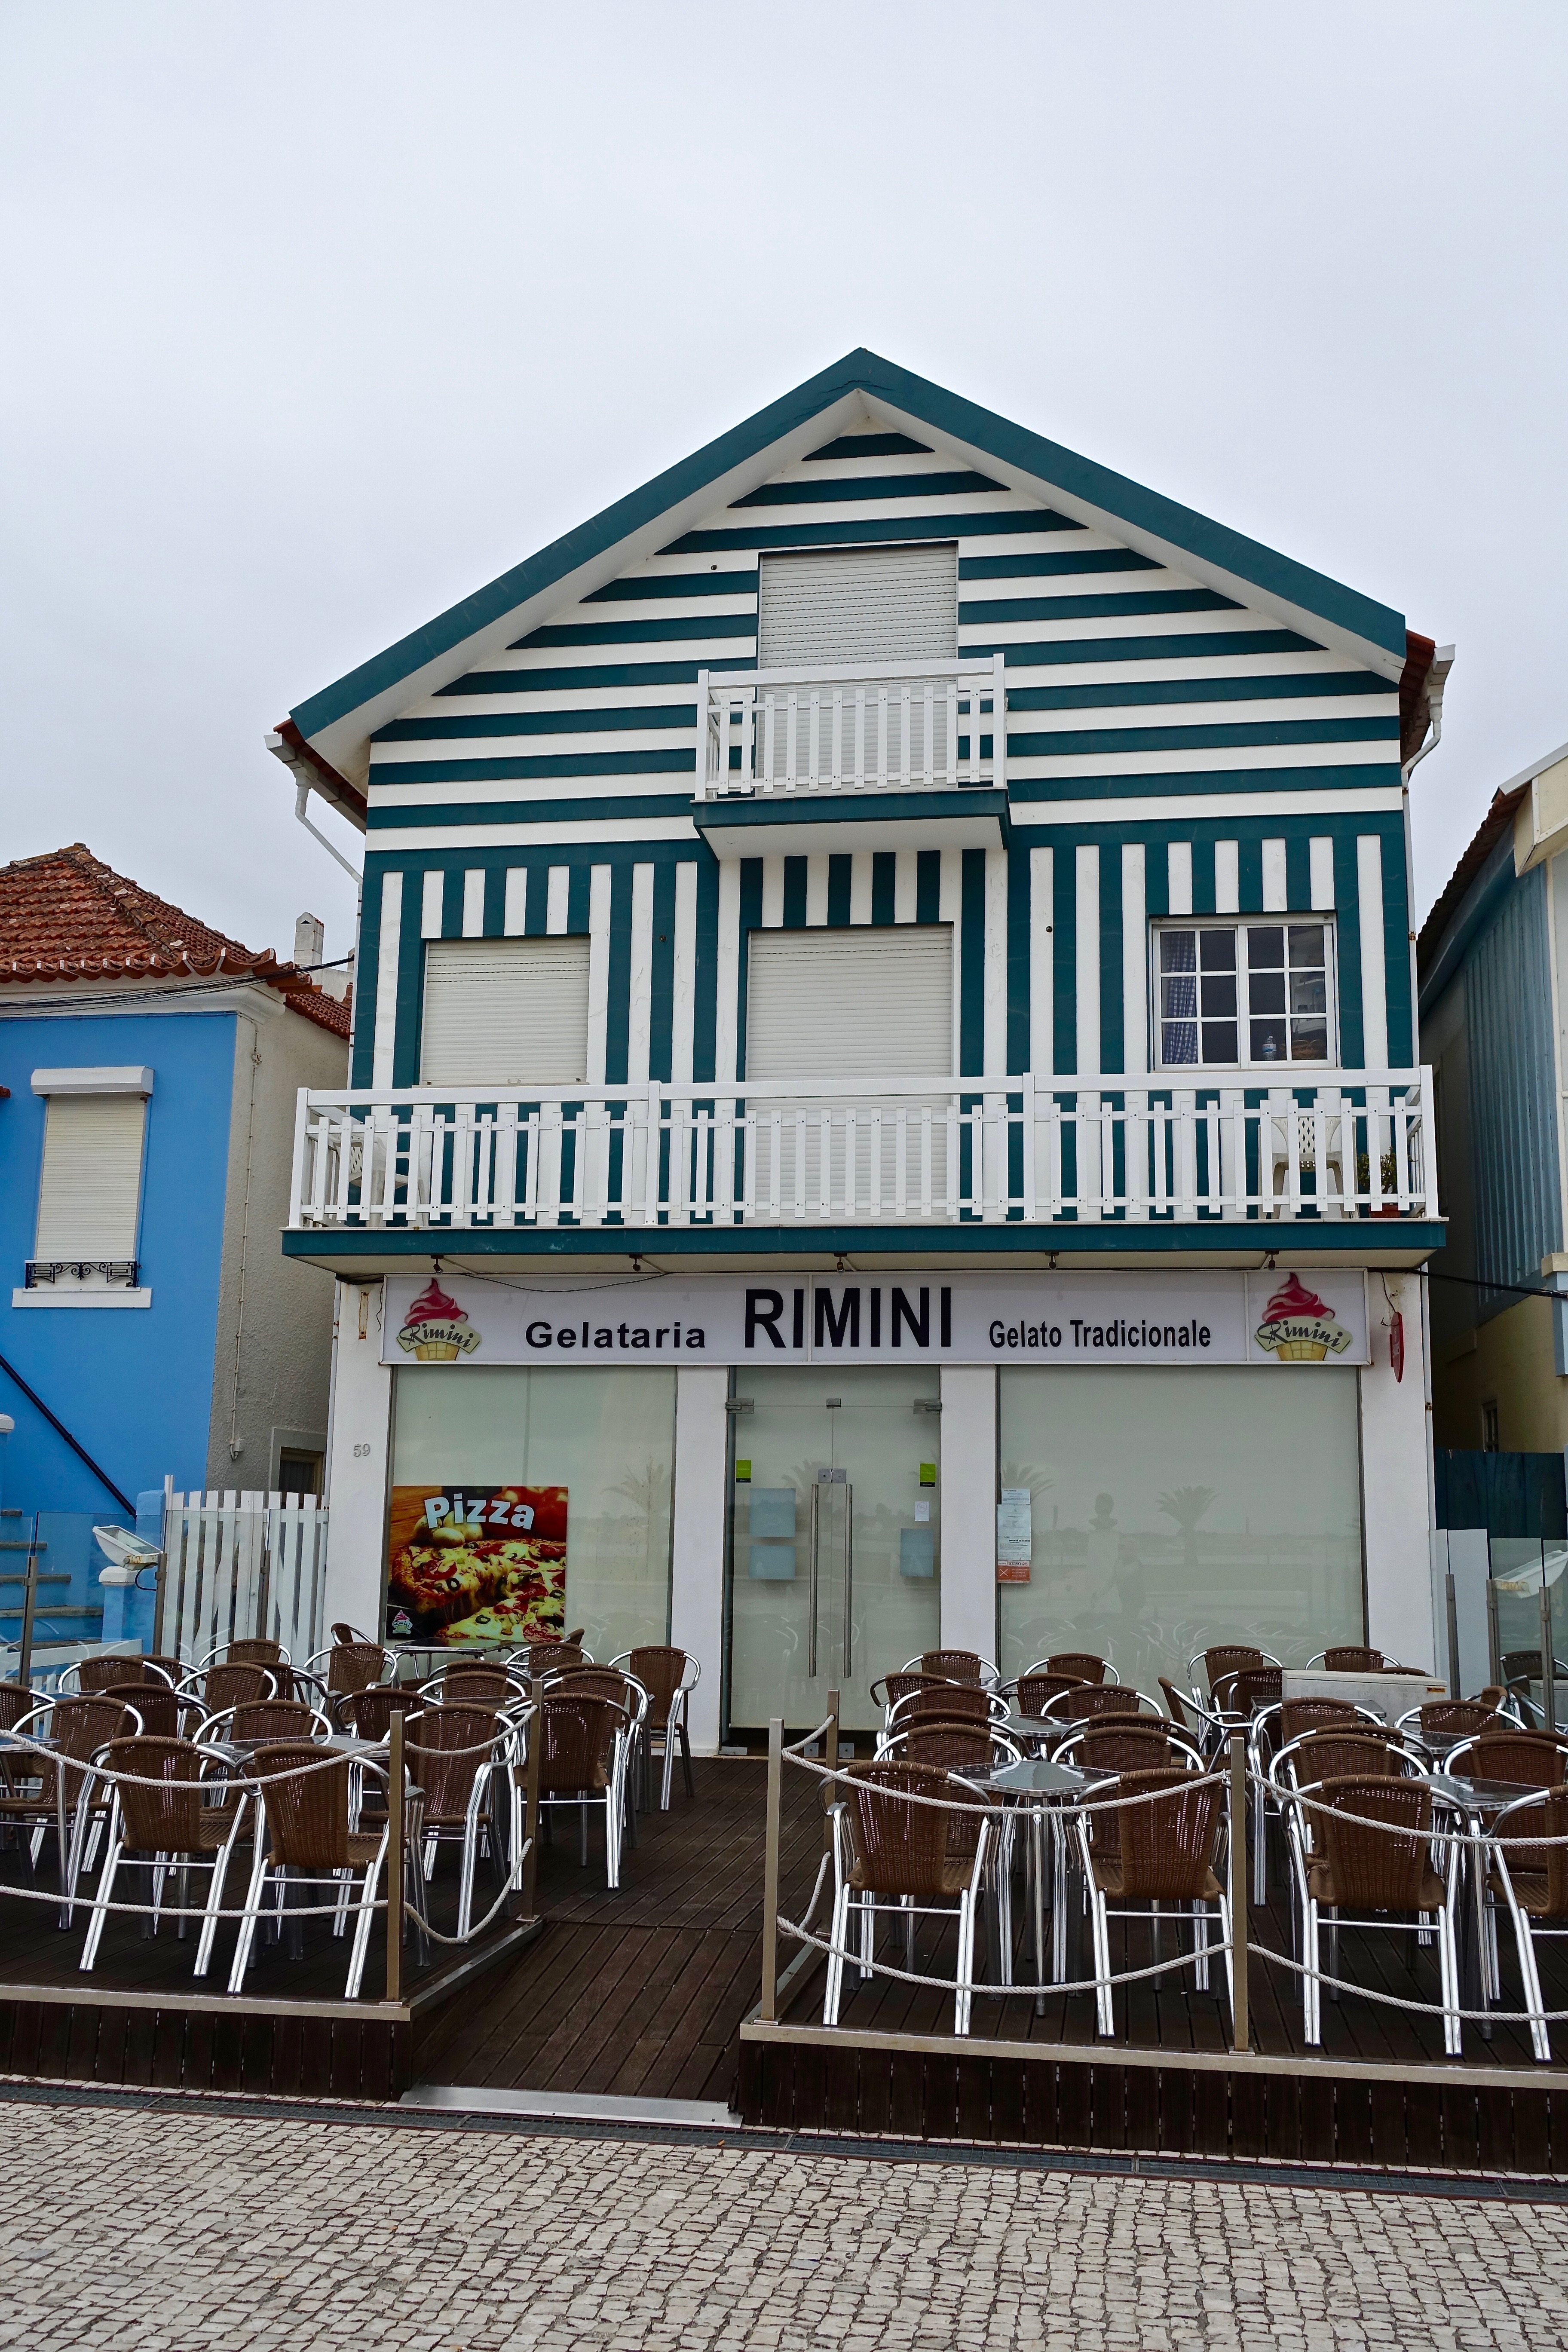
architecture, wood, house, building, restaurant, home, decoration, colourful, facade, exterior, chairs, stripes, estate